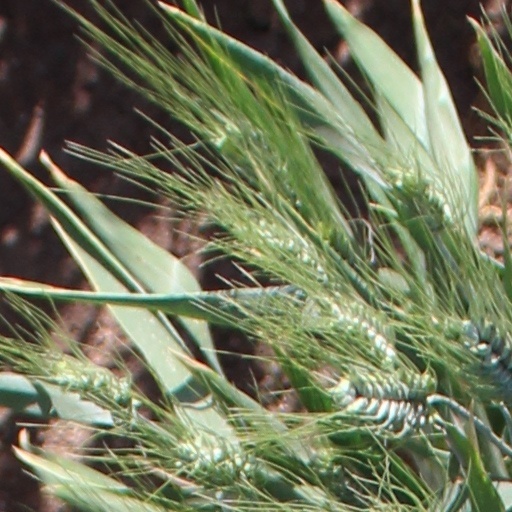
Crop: wheat